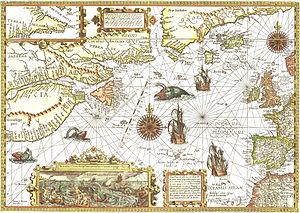
Le lieu historique national de Red Bay est un lieu historique national du Canada situé à Red Bay à Terre-Neuve-et-Labrador. Ce site archéologique terrestre et sous-marin présente l'un des sites les mieux préservés de station baleinière basque du XVIᵉ siècle. Il est inscrit depuis 2013 sur la liste du patrimoine mondial de l'UNESCO.
Pierre van der Plancke, alias Petrus Plancius en latin, né à Dranoutre en 1552, près de Ypres et mort le 15 mai 1622 à Amsterdam, est un prédicateur calviniste, à la fois commerçant et dessinateur, astronome et cartographe flamand émigrés aux Provinces-Unies. Il est reconnu comme spécialiste de géographie, de carte marine et de navigation par l'astronomie.
Le basco-algonquin était un pidgin parlé par des baleiniers basques et les tribus de langues algonquiennes tels que les Micmacs, les Montagnais et les Inuits du Labrador dans la région du détroit de Belle-Isle et le Nord du golfe du Saint-Laurent vers l'océan Atlantique.